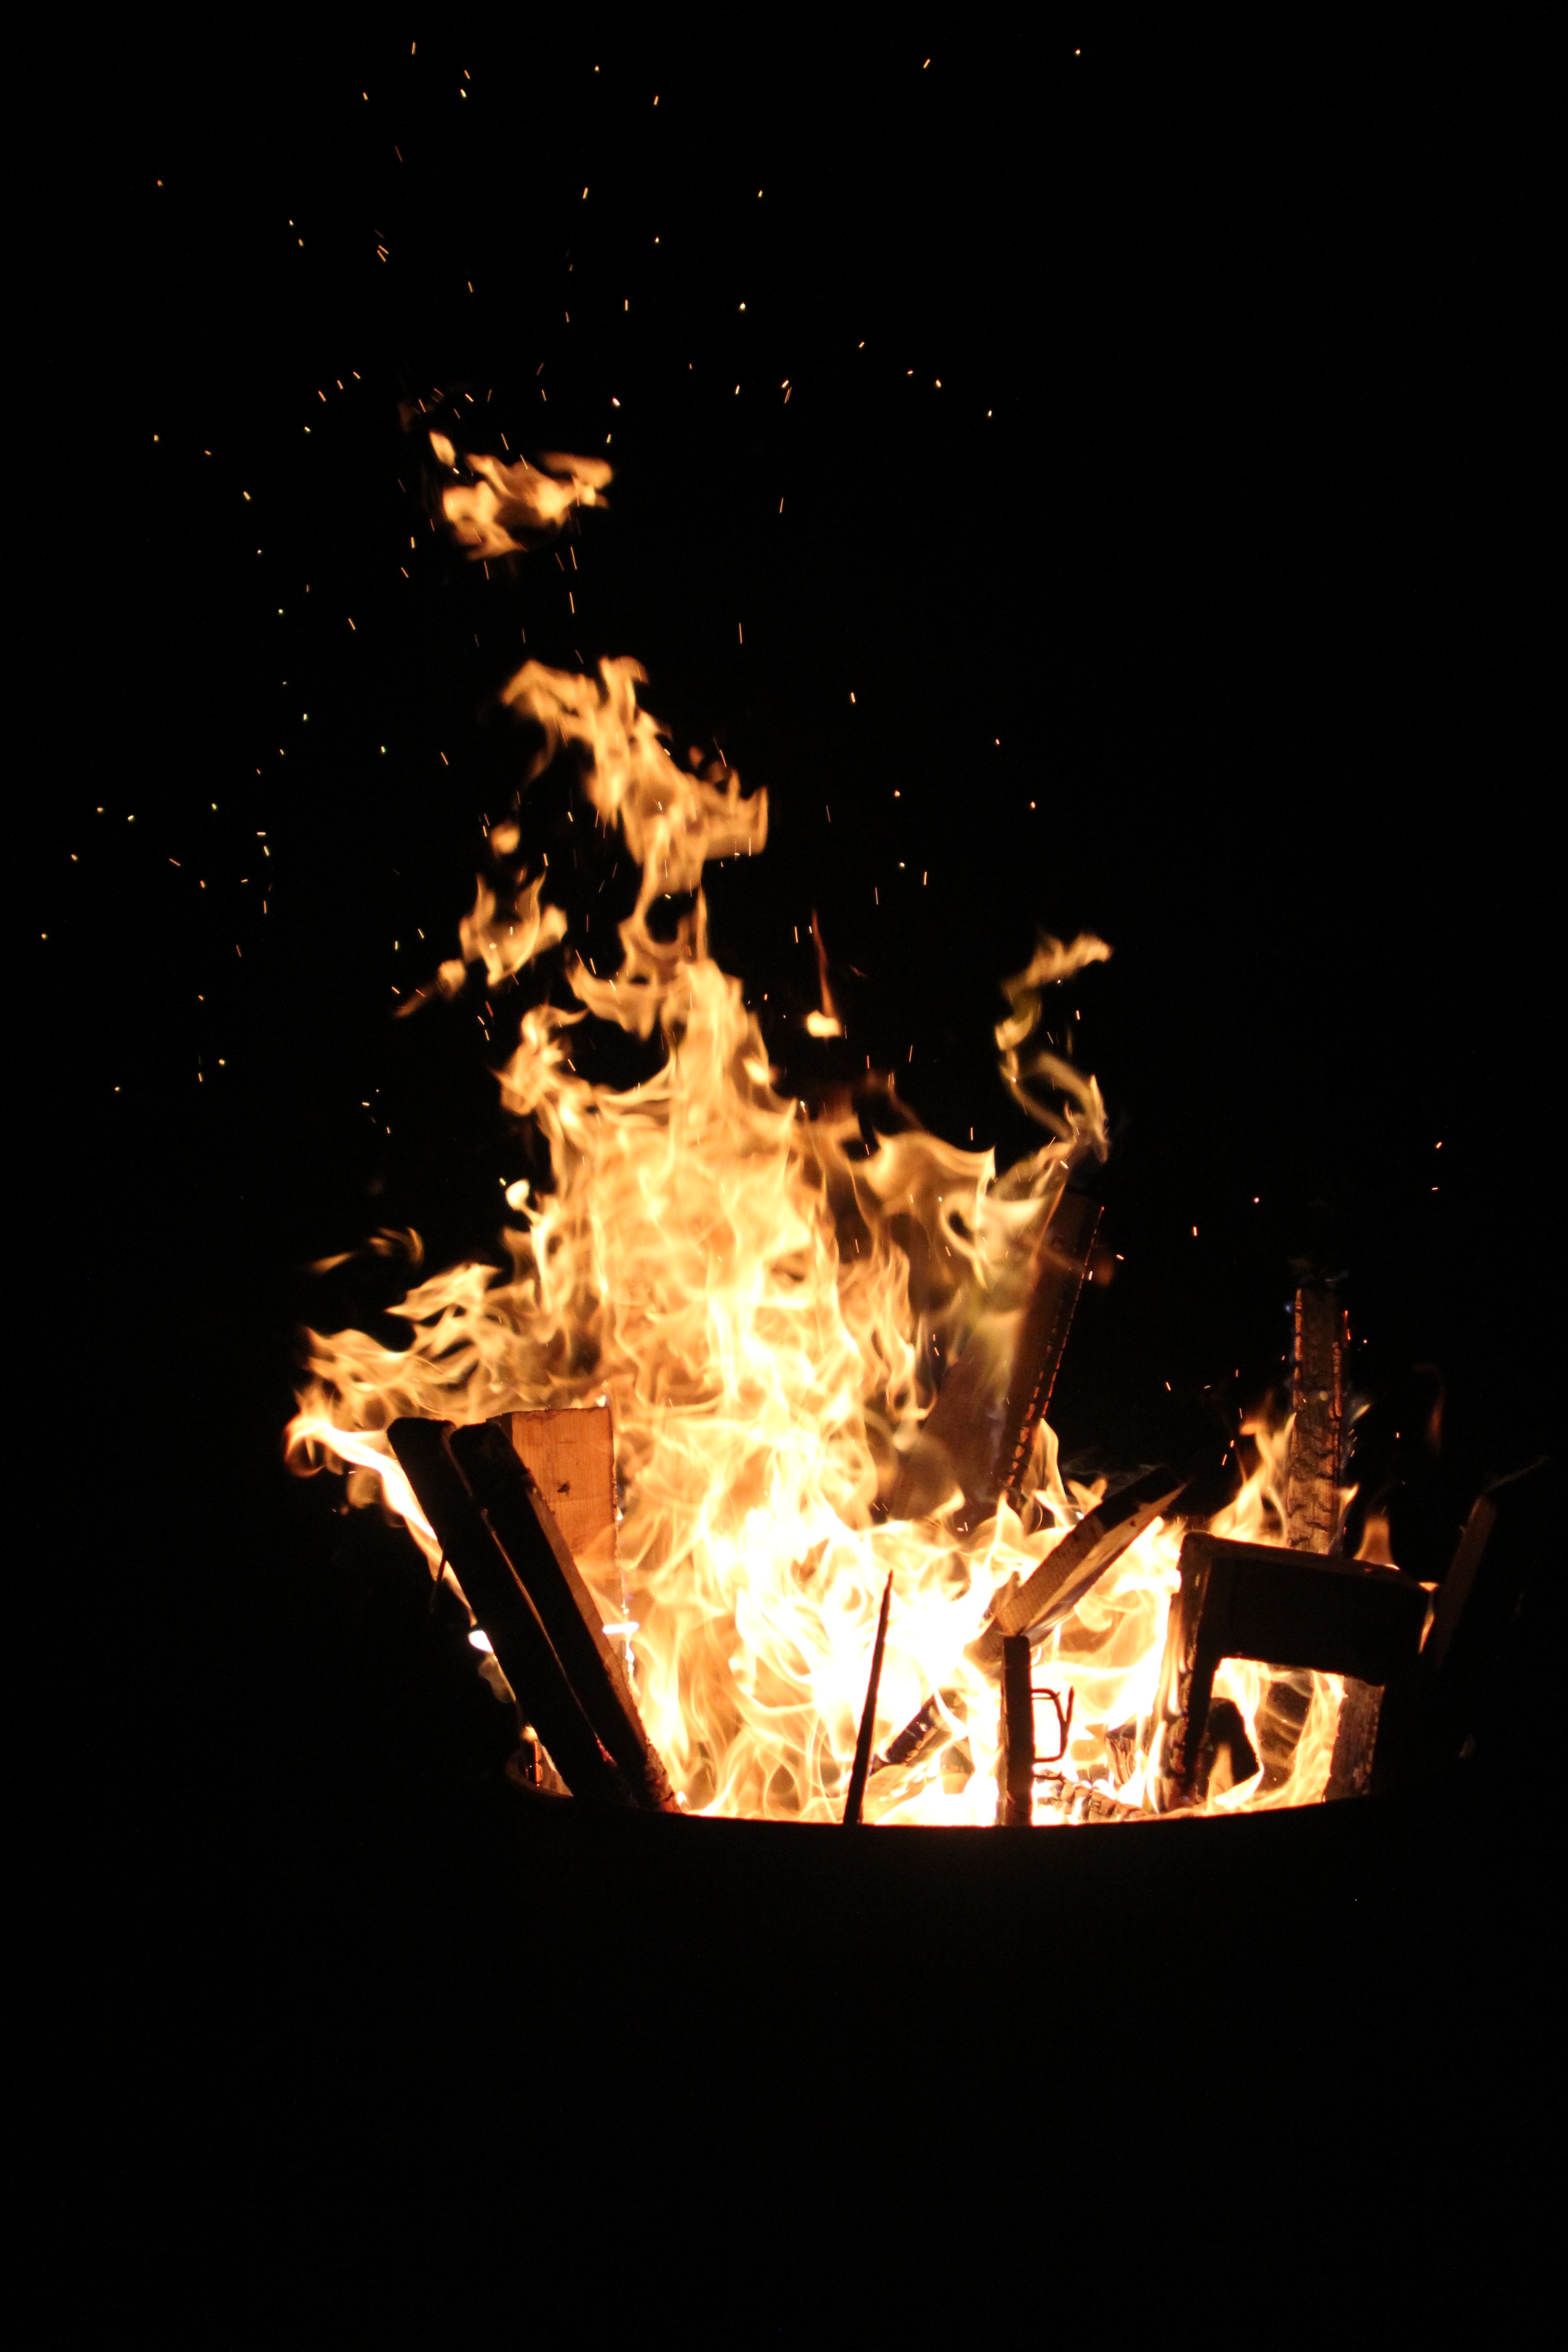
wood, night, sparkler, flame, fire, fireplace, darkness, yellow, campfire, lighting, bonfire, heat, burn, brand, bright, hot, wood fire, heiss